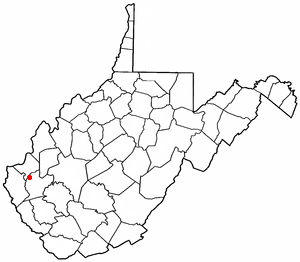
La ville de West Hamlin est située dans le comté de Lincoln, situé en Virginie-Occidentale, aux États-Unis. Lors du recensement de 2000, elle comptait 696 habitants.